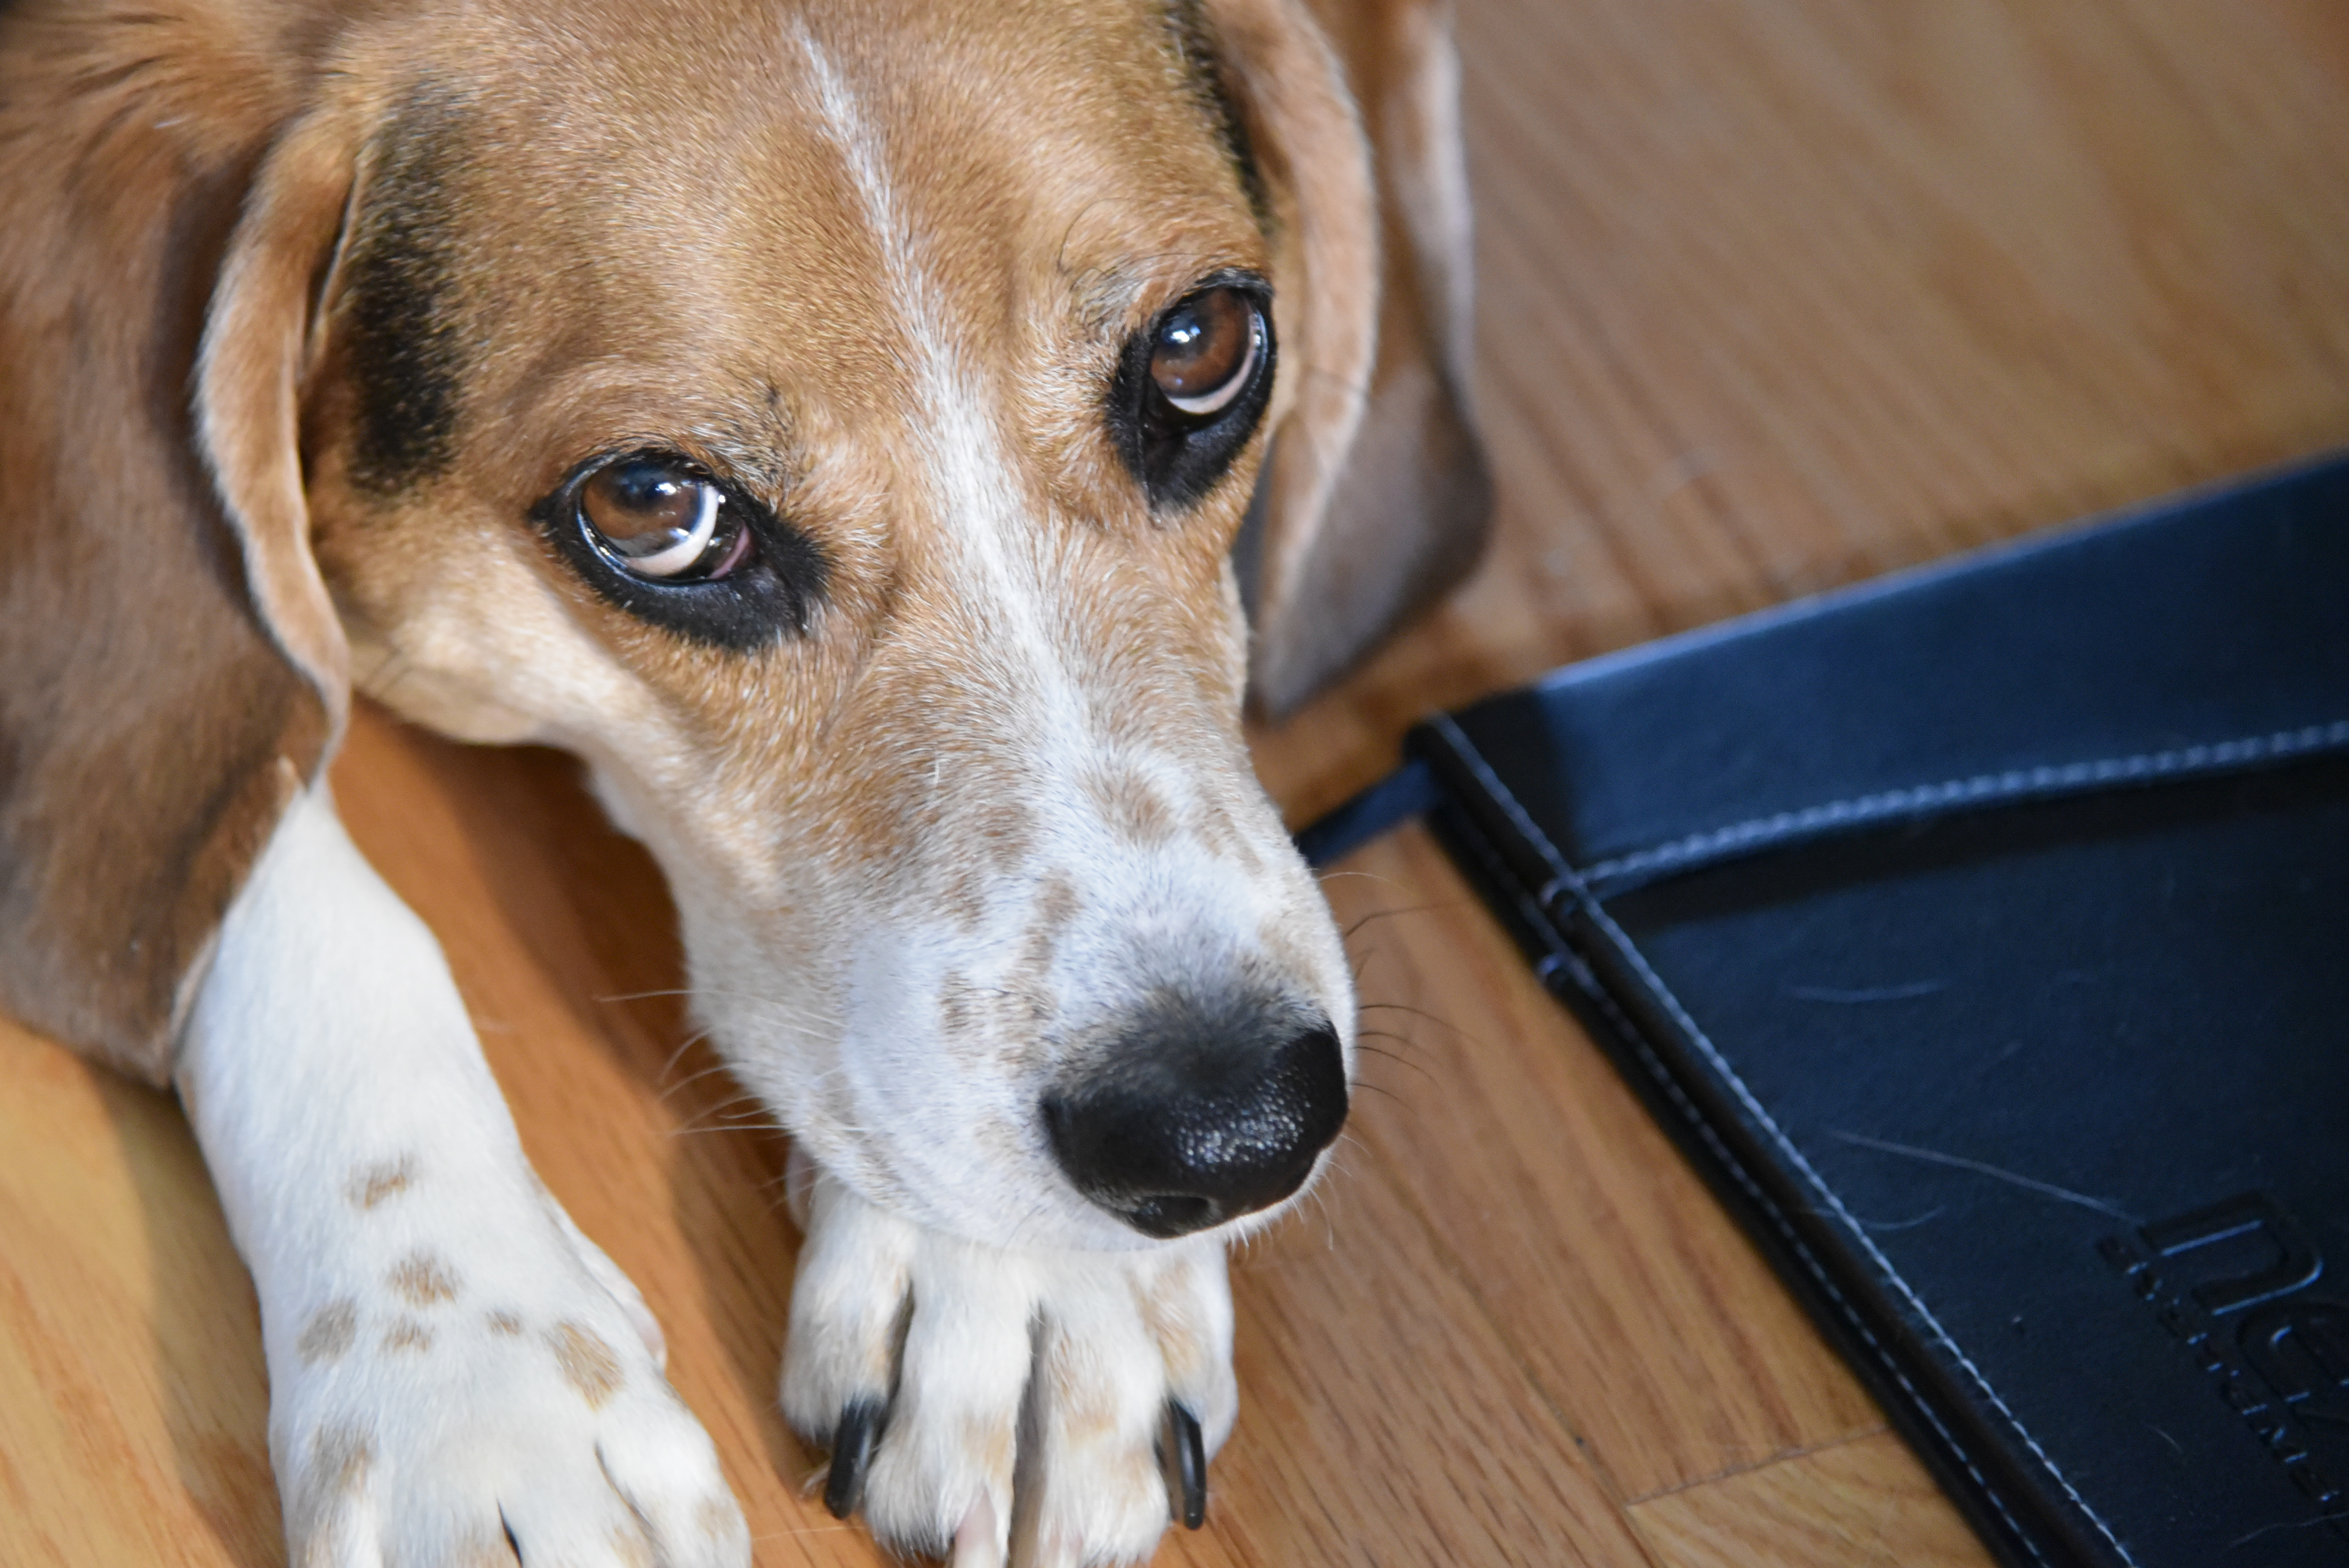
puppy, dog, high, mammal, nikon, hound, close up, vertebrate, d750, iso, beagle, bailey, dog breed, 6400, dog like mammal, dog crossbreeds